Bee-eater

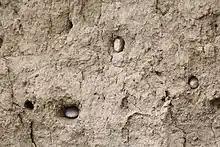
Bee-eater colony destroyed by bee-keepers. The entrances into the bee eater's nests were deliberately blocked with stones

If an apiary is set up close to a bee-eater colony, a larger number of honey bees are eaten because they are more abundant. However, studies show the bee-eaters do not intentionally fly into the apiary, rather they feed on the insects caught on pastures and meadows within a radius of from the colony, this maximum distance being reached only when there is a shortage of food. Observations show that the birds actually enter the apiary only in cold and rainy periods, when the bees do not leave the hive and other insect prey are harder for the bee-eaters to detect.